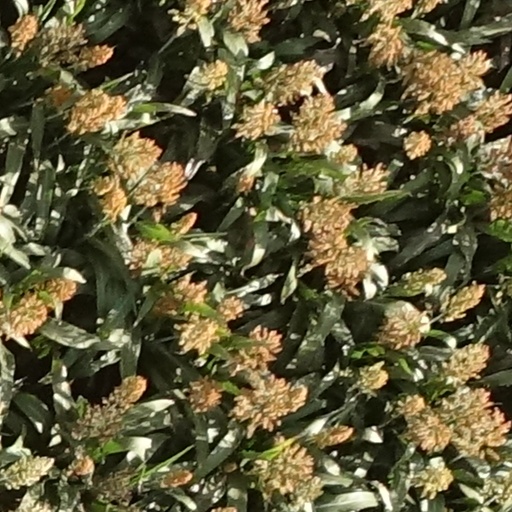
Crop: sorghum